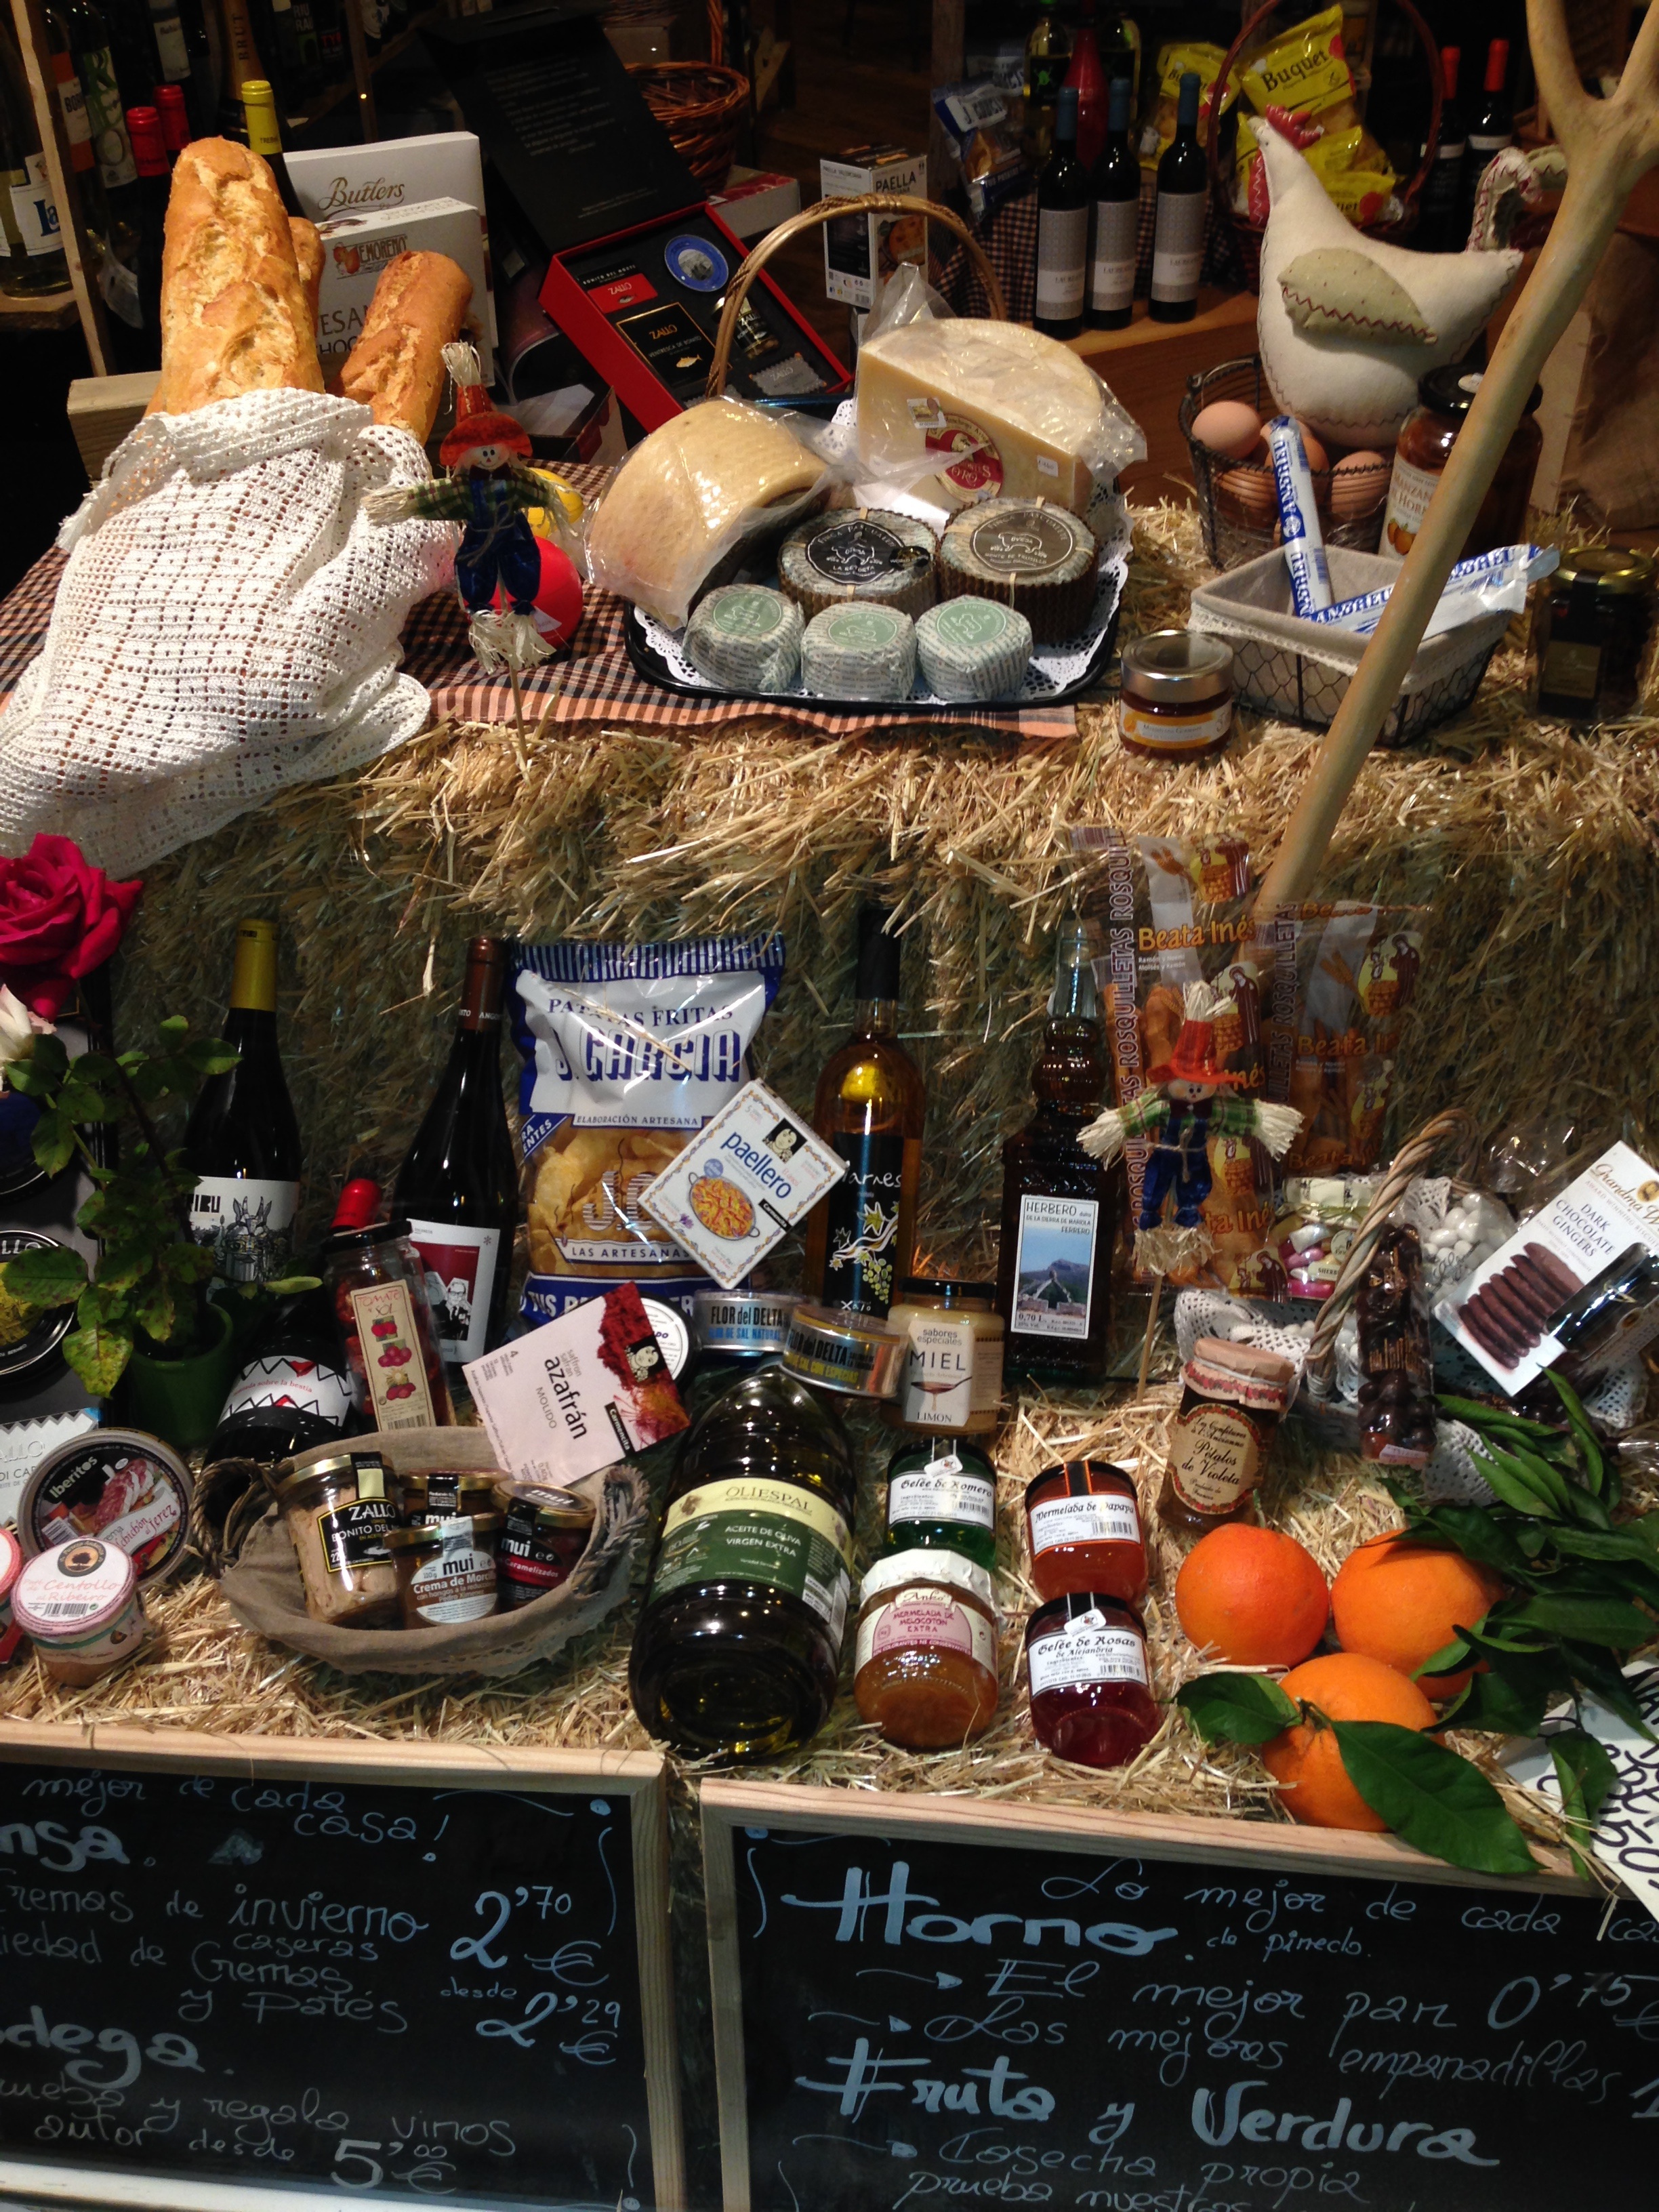
city, decoration, shop, food, vendor, market, marketplace, public space, trade, showcase, human settlement